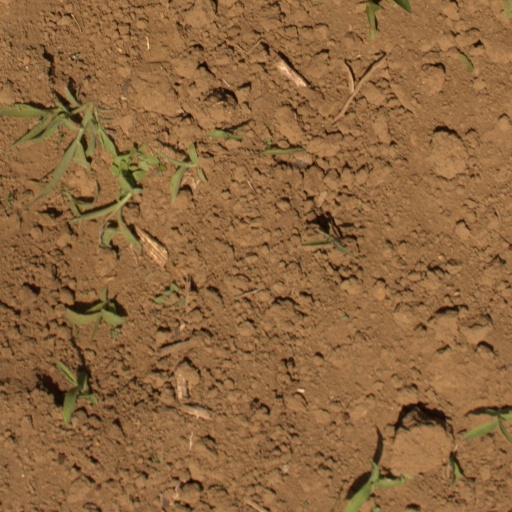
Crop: Jerusalem artichoke